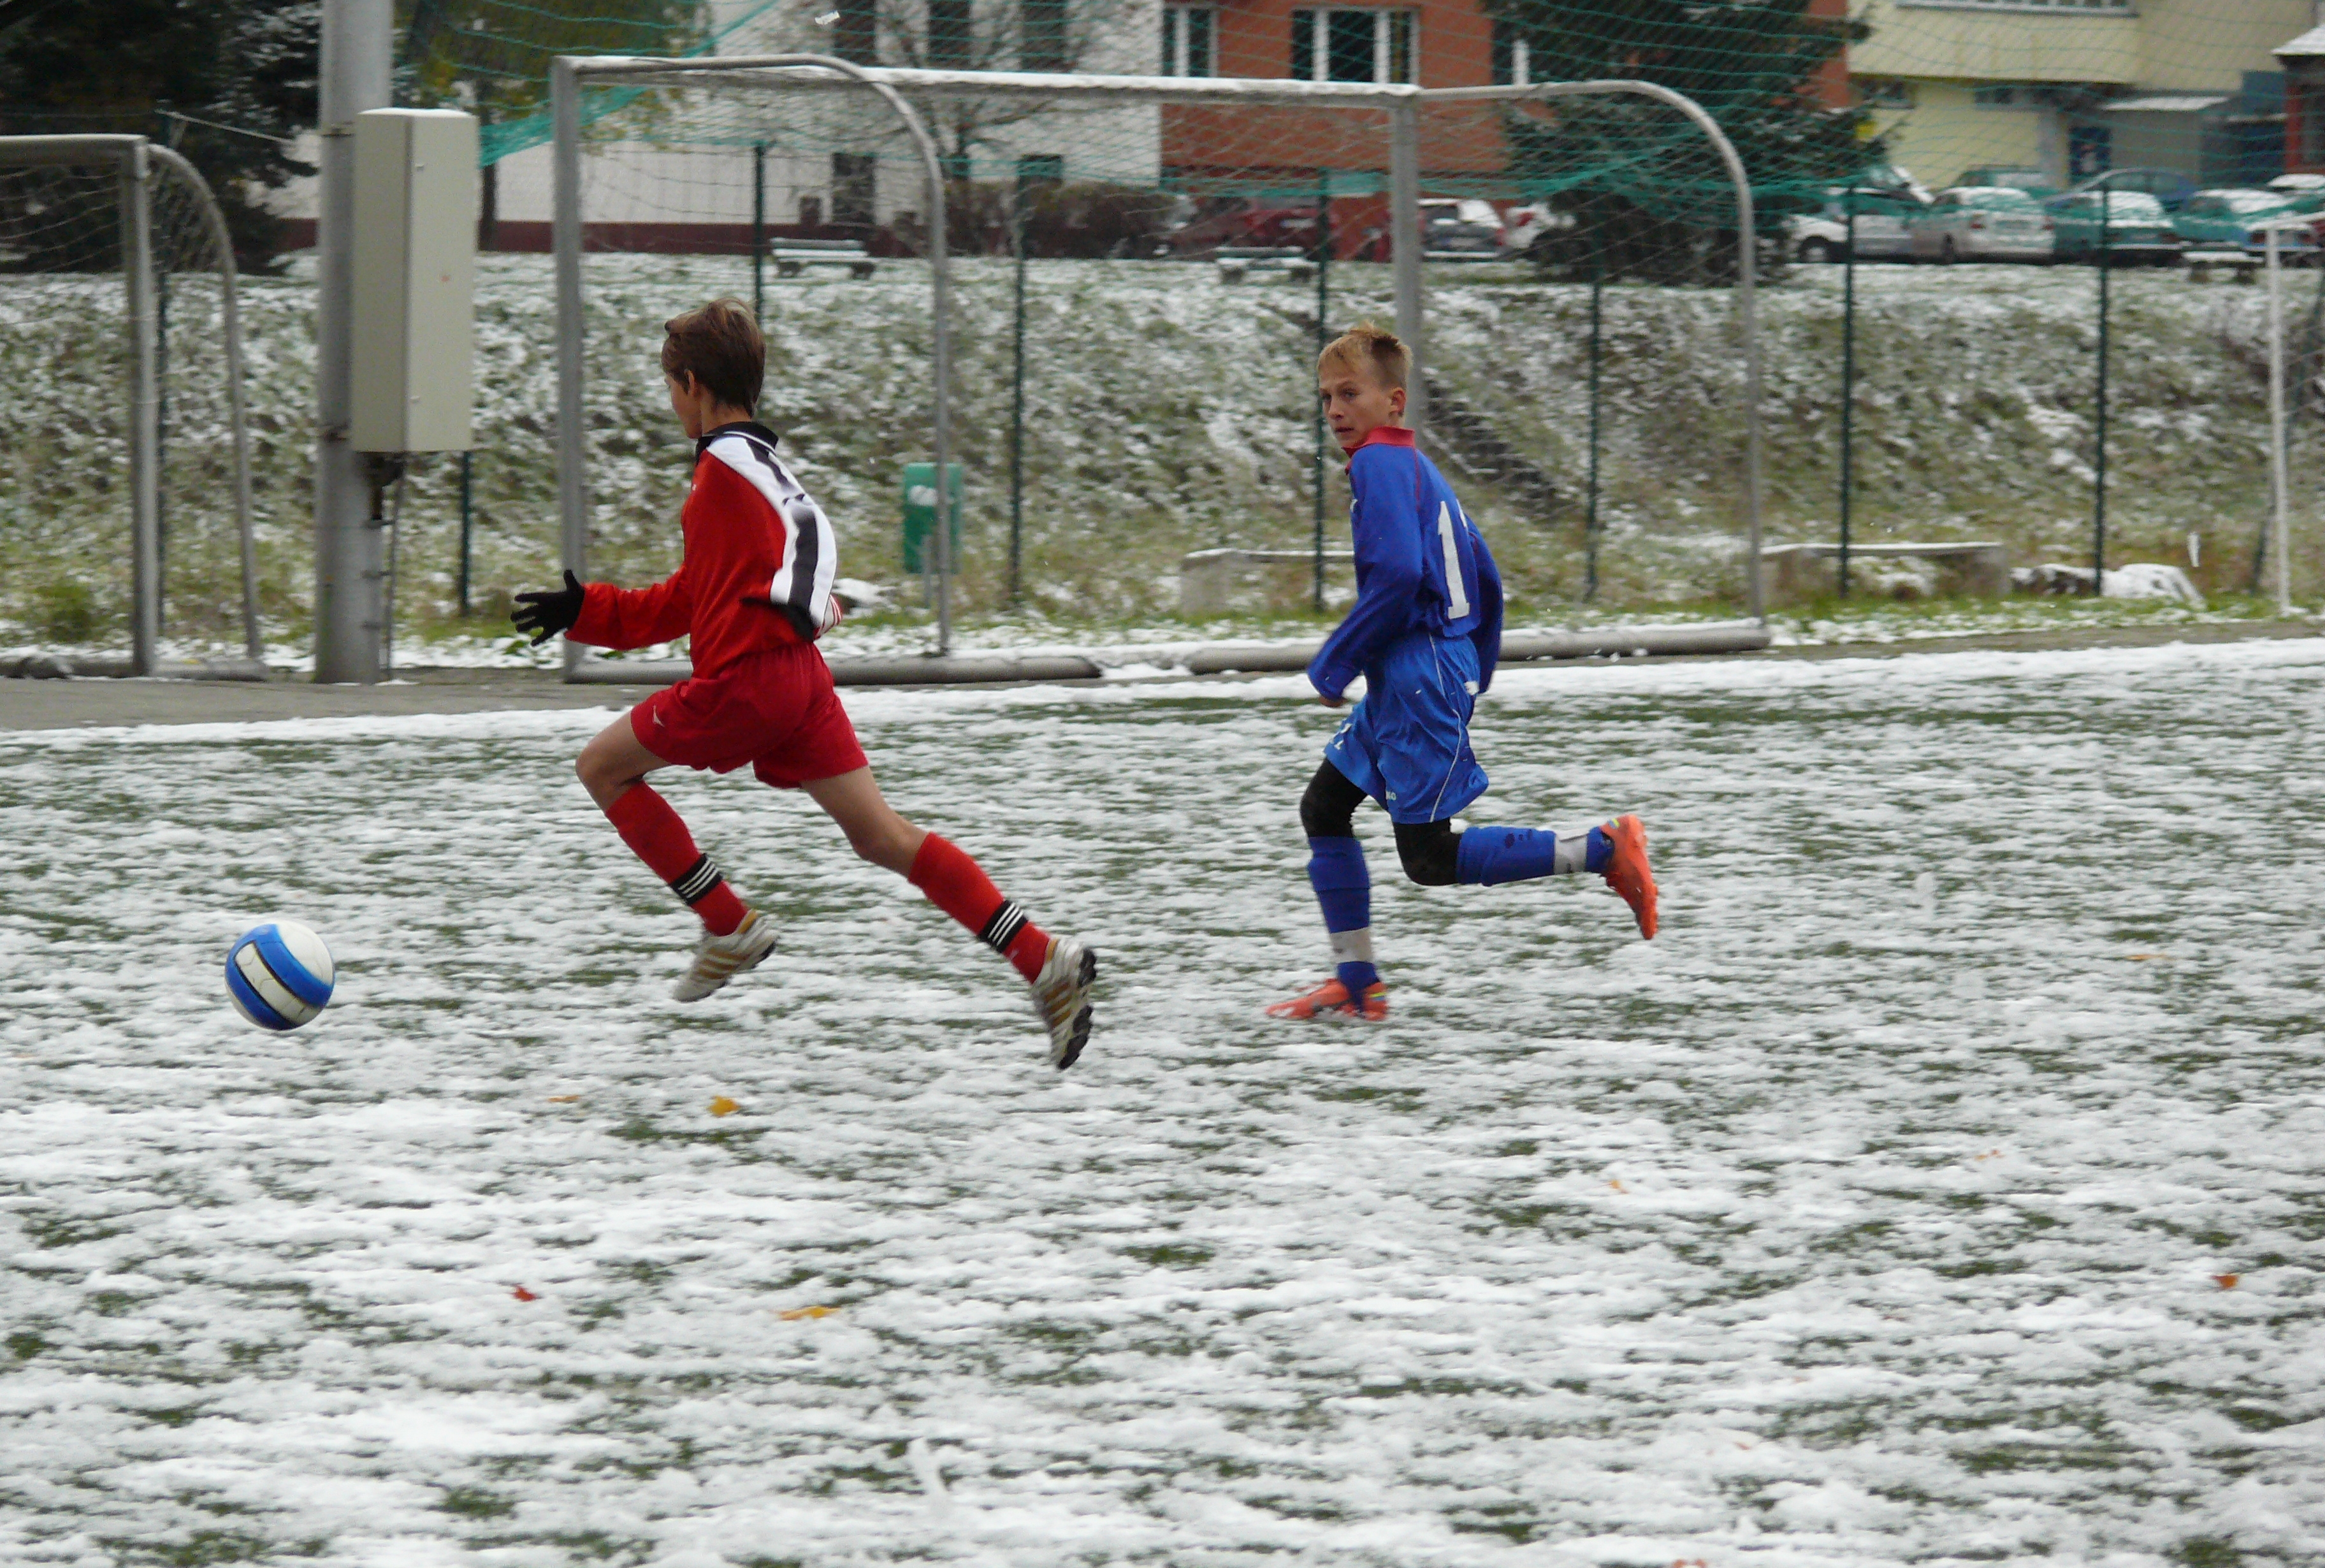
football, boys, kids, snow, winter, frost, ball, running, shorts, playground, slovakia, europe, soccer, sport, sports equipment, team sport, soccer ball, ball game, public space, soccer player, Playing sports, competition event, sports, player, football player, play, human settlement, kick, forward, pallone, soccer kick, fence, Football equipment, sports training, training